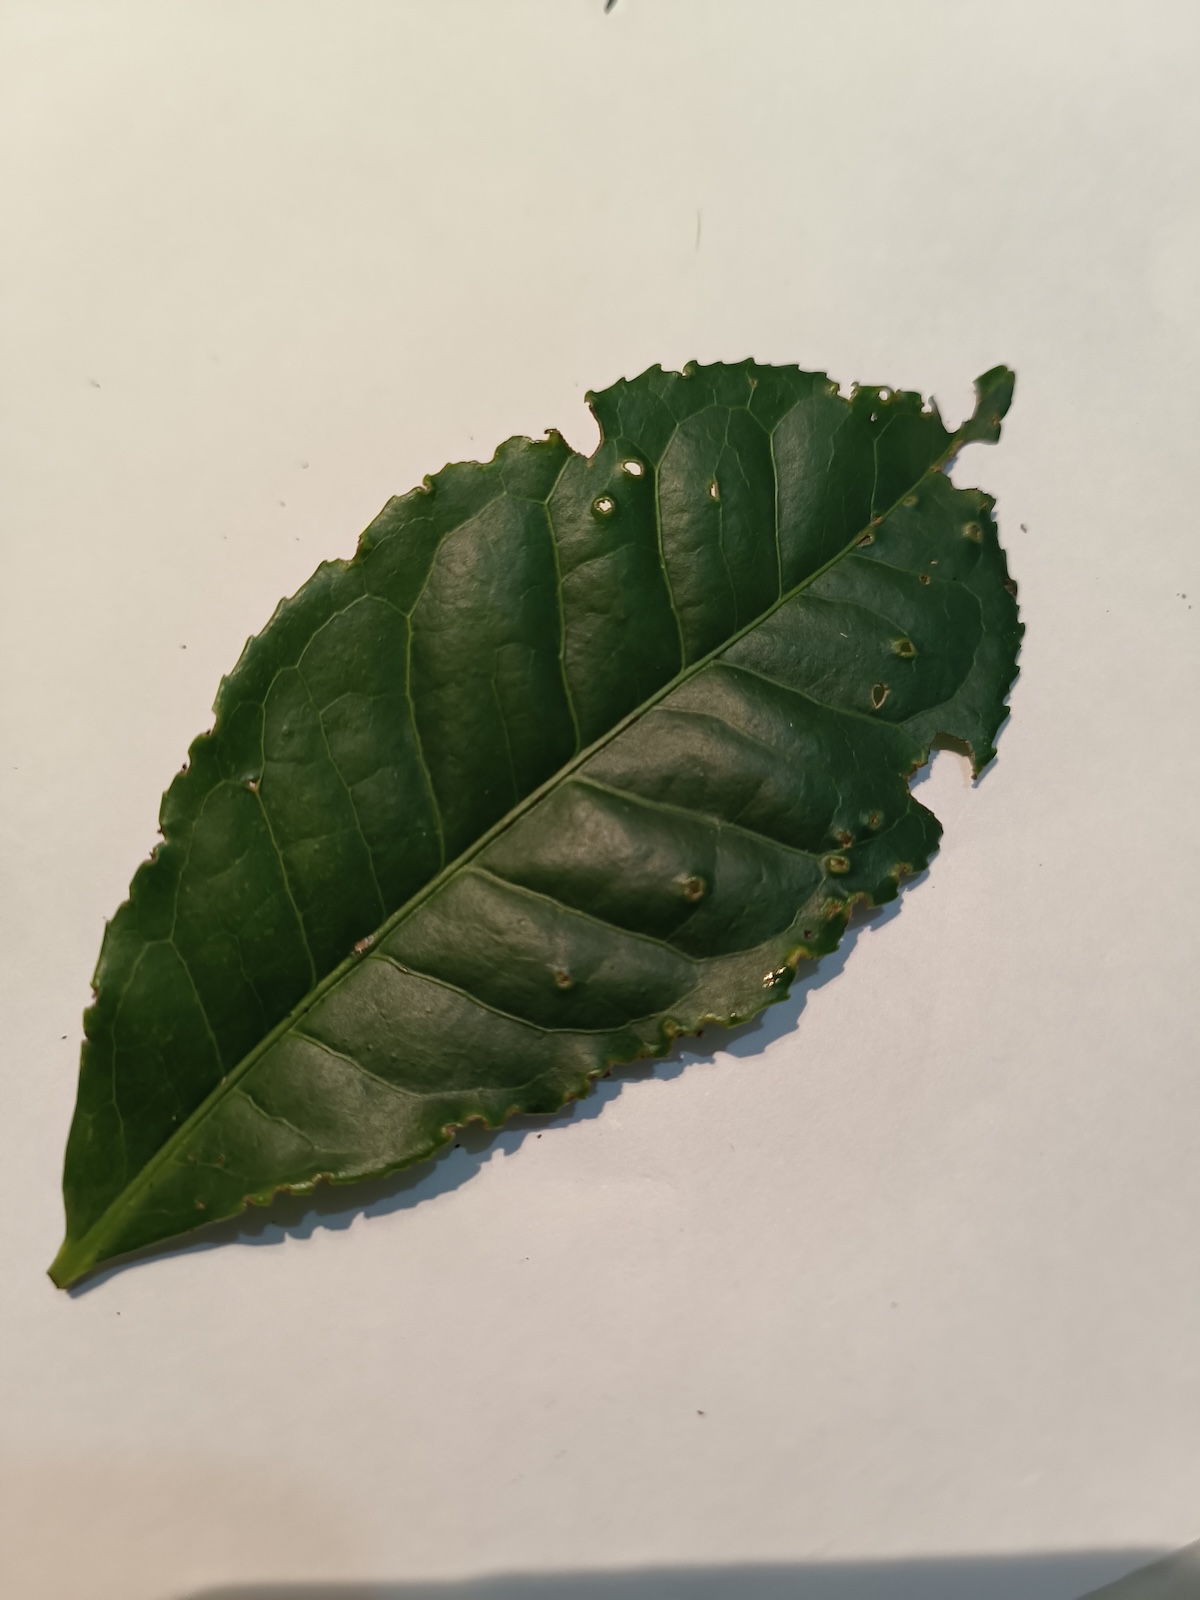
Label: Green mirid bug